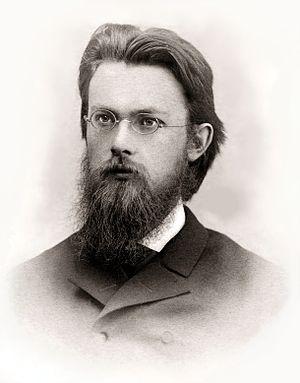
Vladimir Ivanovitch Vernadski, né le 28 février 1863 à Saint-Pétersbourg et mort le 6 janvier 1945 à Moscou, est un minéralogiste et chimiste russe et ukrainien.